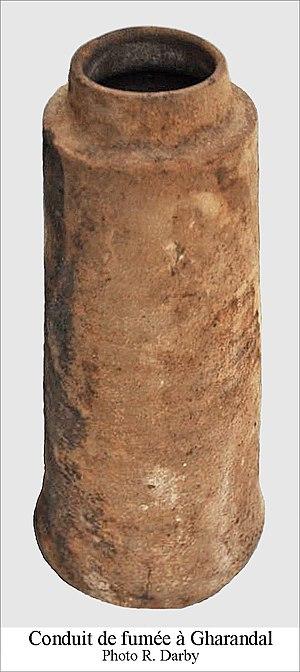
Conduit en terre cuite pour évacuation des fumées du chauffage d'un l’hypocauste.
La gestion de l'eau à Pétra a forgé la puissance et le niveau de vie des résidents de la capitale de l'ancien royaume nabatéen. Cité parmi les plus puissantes de l'Antiquité, Pétra ne tient pas sa célébrité et sa prospérité, uniquement par ses magnifiques bâtiments creusés et sculptés dans la roche des montagnes environnantes. C’est surtout par son extraordinaire système hydraulique construit au cours des siècles, que Pétra a pu se développer au milieu d'un désert inhospitalier, et devenir une étape stratégique pour les caravanes chamelières, venant de l’Arabie ou de la lointaine Asie et ...apportant les soies, les épices et les parfums, vers les cours d’Europe.